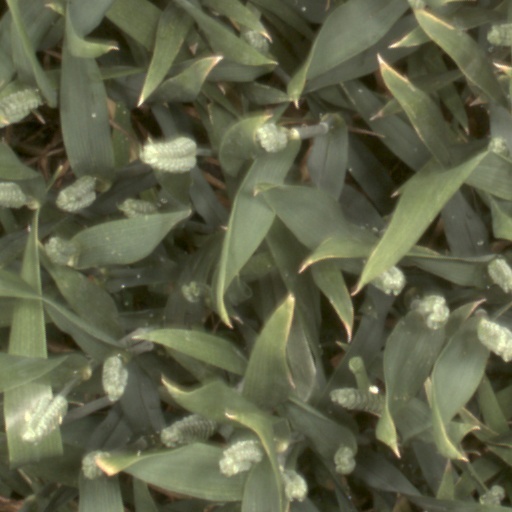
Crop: wheat